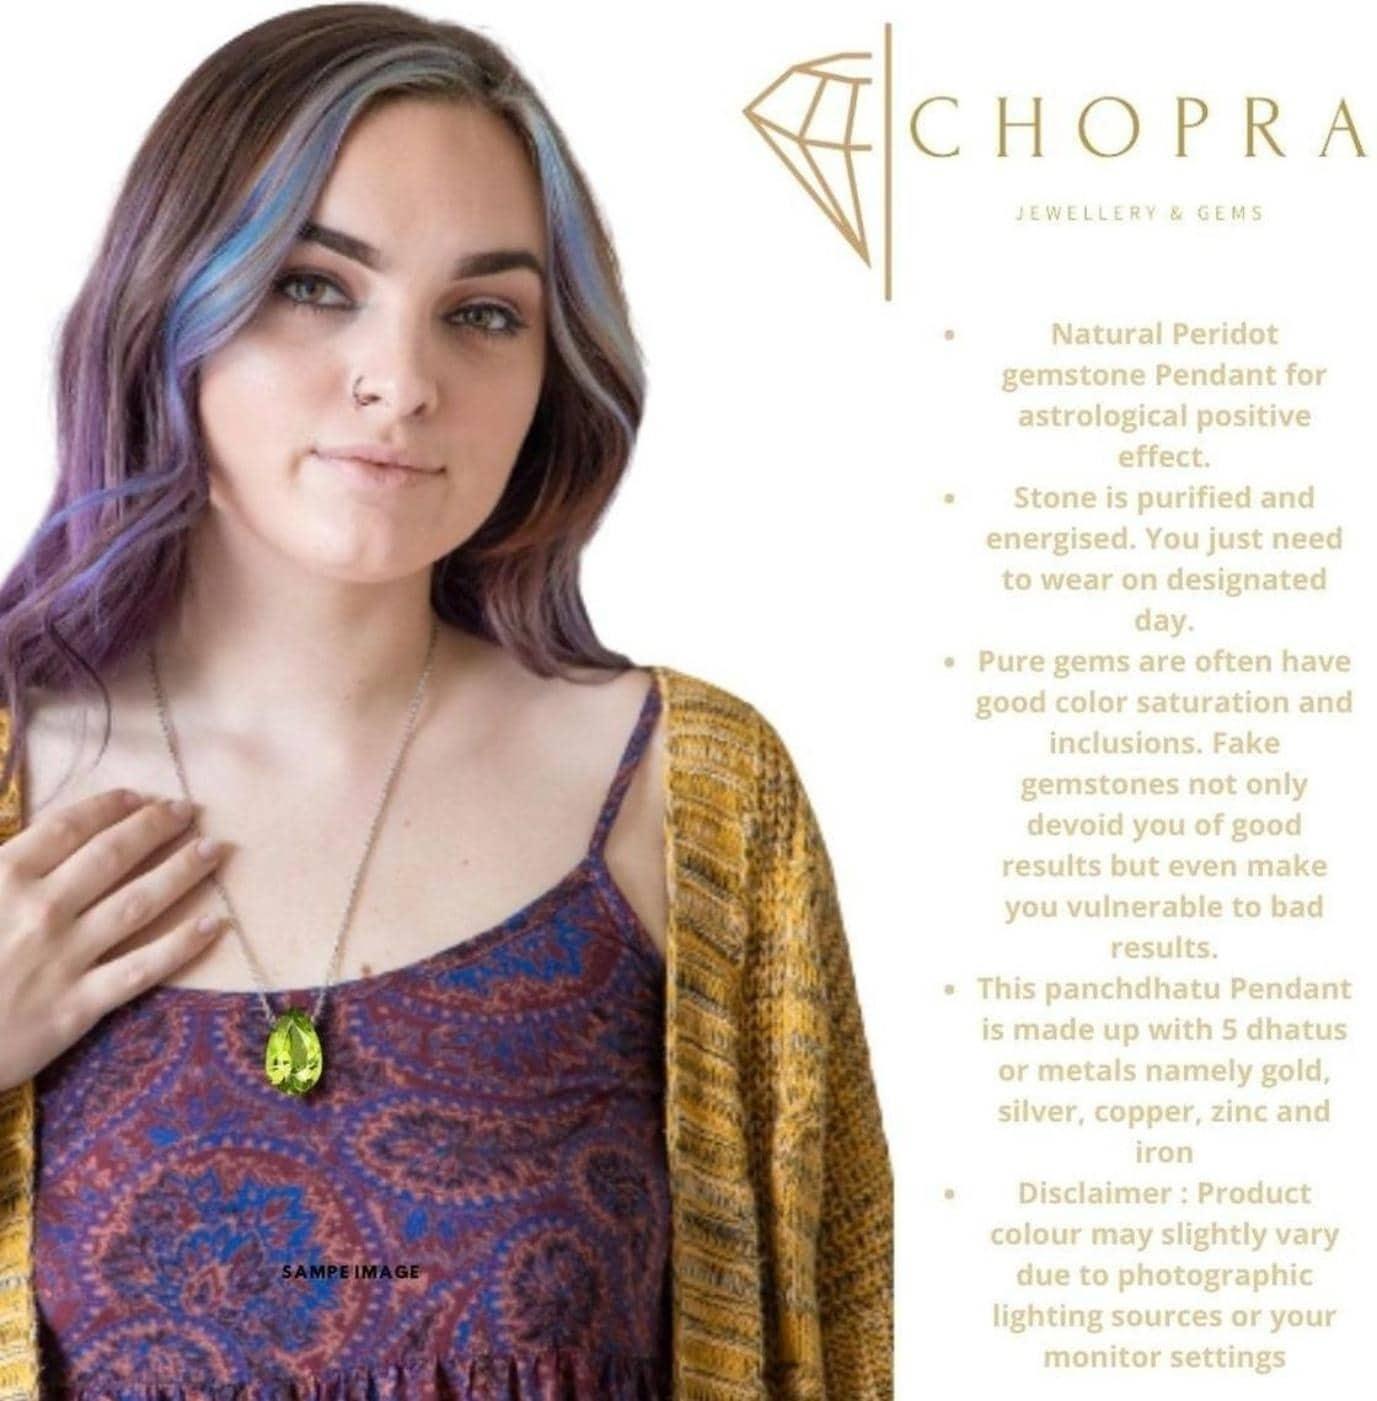
Chopra Gems Brass Original Peridot Stone Pendant Green (Men and Women) (Pendant_RSs56)
Type: Necklaces & Pendants
Brand: Chopra Gems & Jewellery
Price: Rs. 499
 Peridot was a very famous stone during ancient times.This stone is substitute of emerald. Peridots have magical and mystical properties associated with them. Some of its benefits areperidots increase strength and vitality in people.They have a calming effect on the wearer. They are also said to bring happiness and warmth in the lives of people.They increase strength in people and reduce anxiety.When used as a necklace, they become a protector against negative emotions.They are known to have healing effect on liver and gall bladder.They help people in understanding relationships and their values. Since this stone is related to happiness, love and truth, it instills a sense of truthfulness in people and makes them think in a rational way.This stone releases negativity and brings clarity in thoughts.
Features: Type pendant,Color green,Material brass
Included: Peridot Stone Pendant